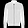
Label: Coat